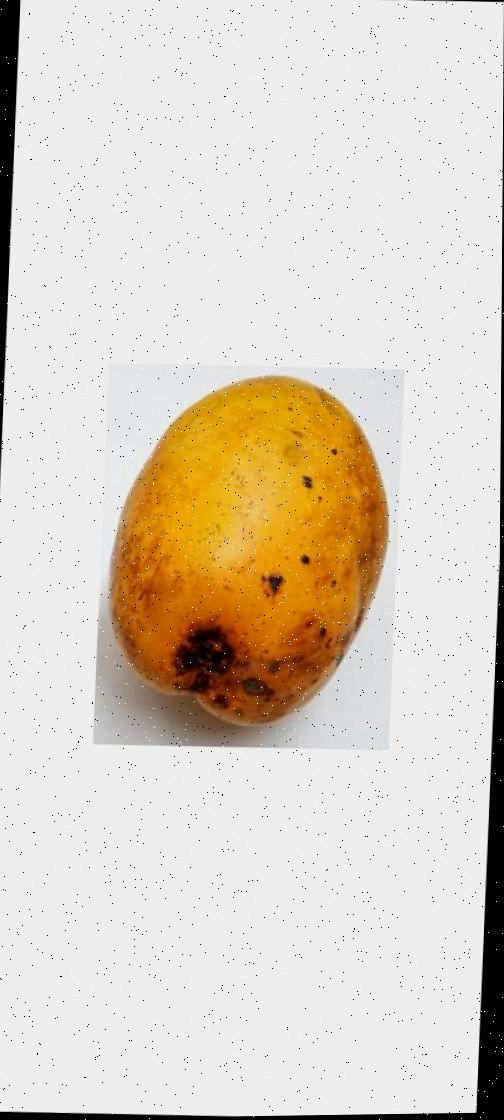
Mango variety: Bari-11